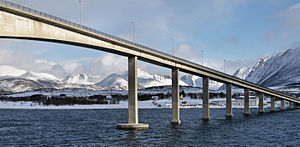
Sortland / Trafik
Sortlandsbrua
Sortland er en kommune i Nordland fylke i Norge. Den omfatter områder på øerne Langøya og Hinnøya. Mellem øerne går Sortlandssundet.